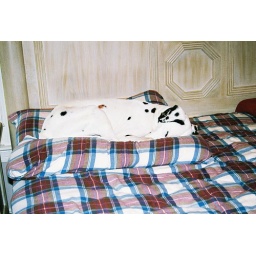
Snuck in the doggie door for the little guys, and I found him in the bed when I got home from getting groceries